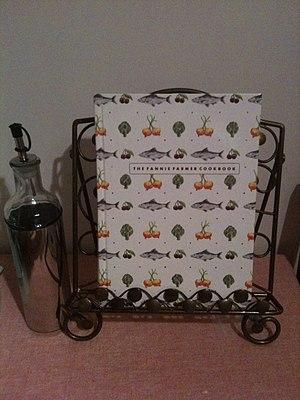
Livre de la cuisson Fannie Farmer 1996